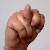
The image shows a hand gesture representing the letter 'N' in Indian Sign Language.